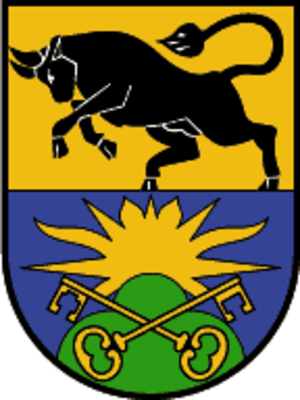
Schruns est une ville autrichienne, située dans le land de Vorarlberg, il s'agit aussi d'une station de sports d'hiver.